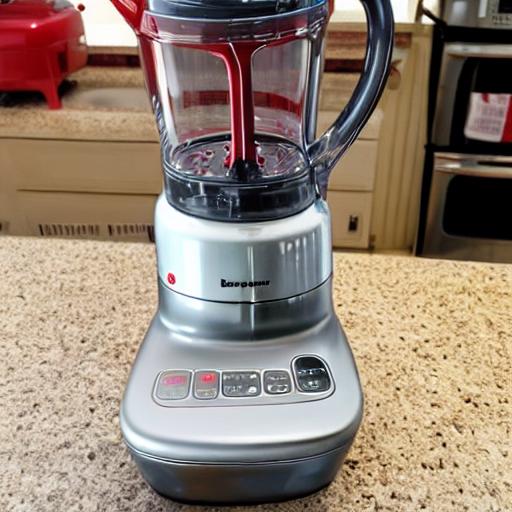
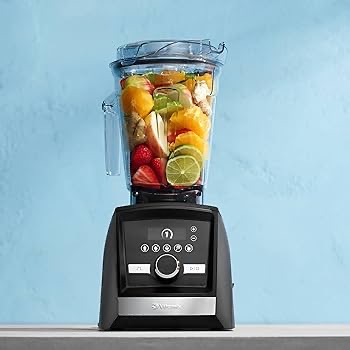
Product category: items_blender
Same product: no